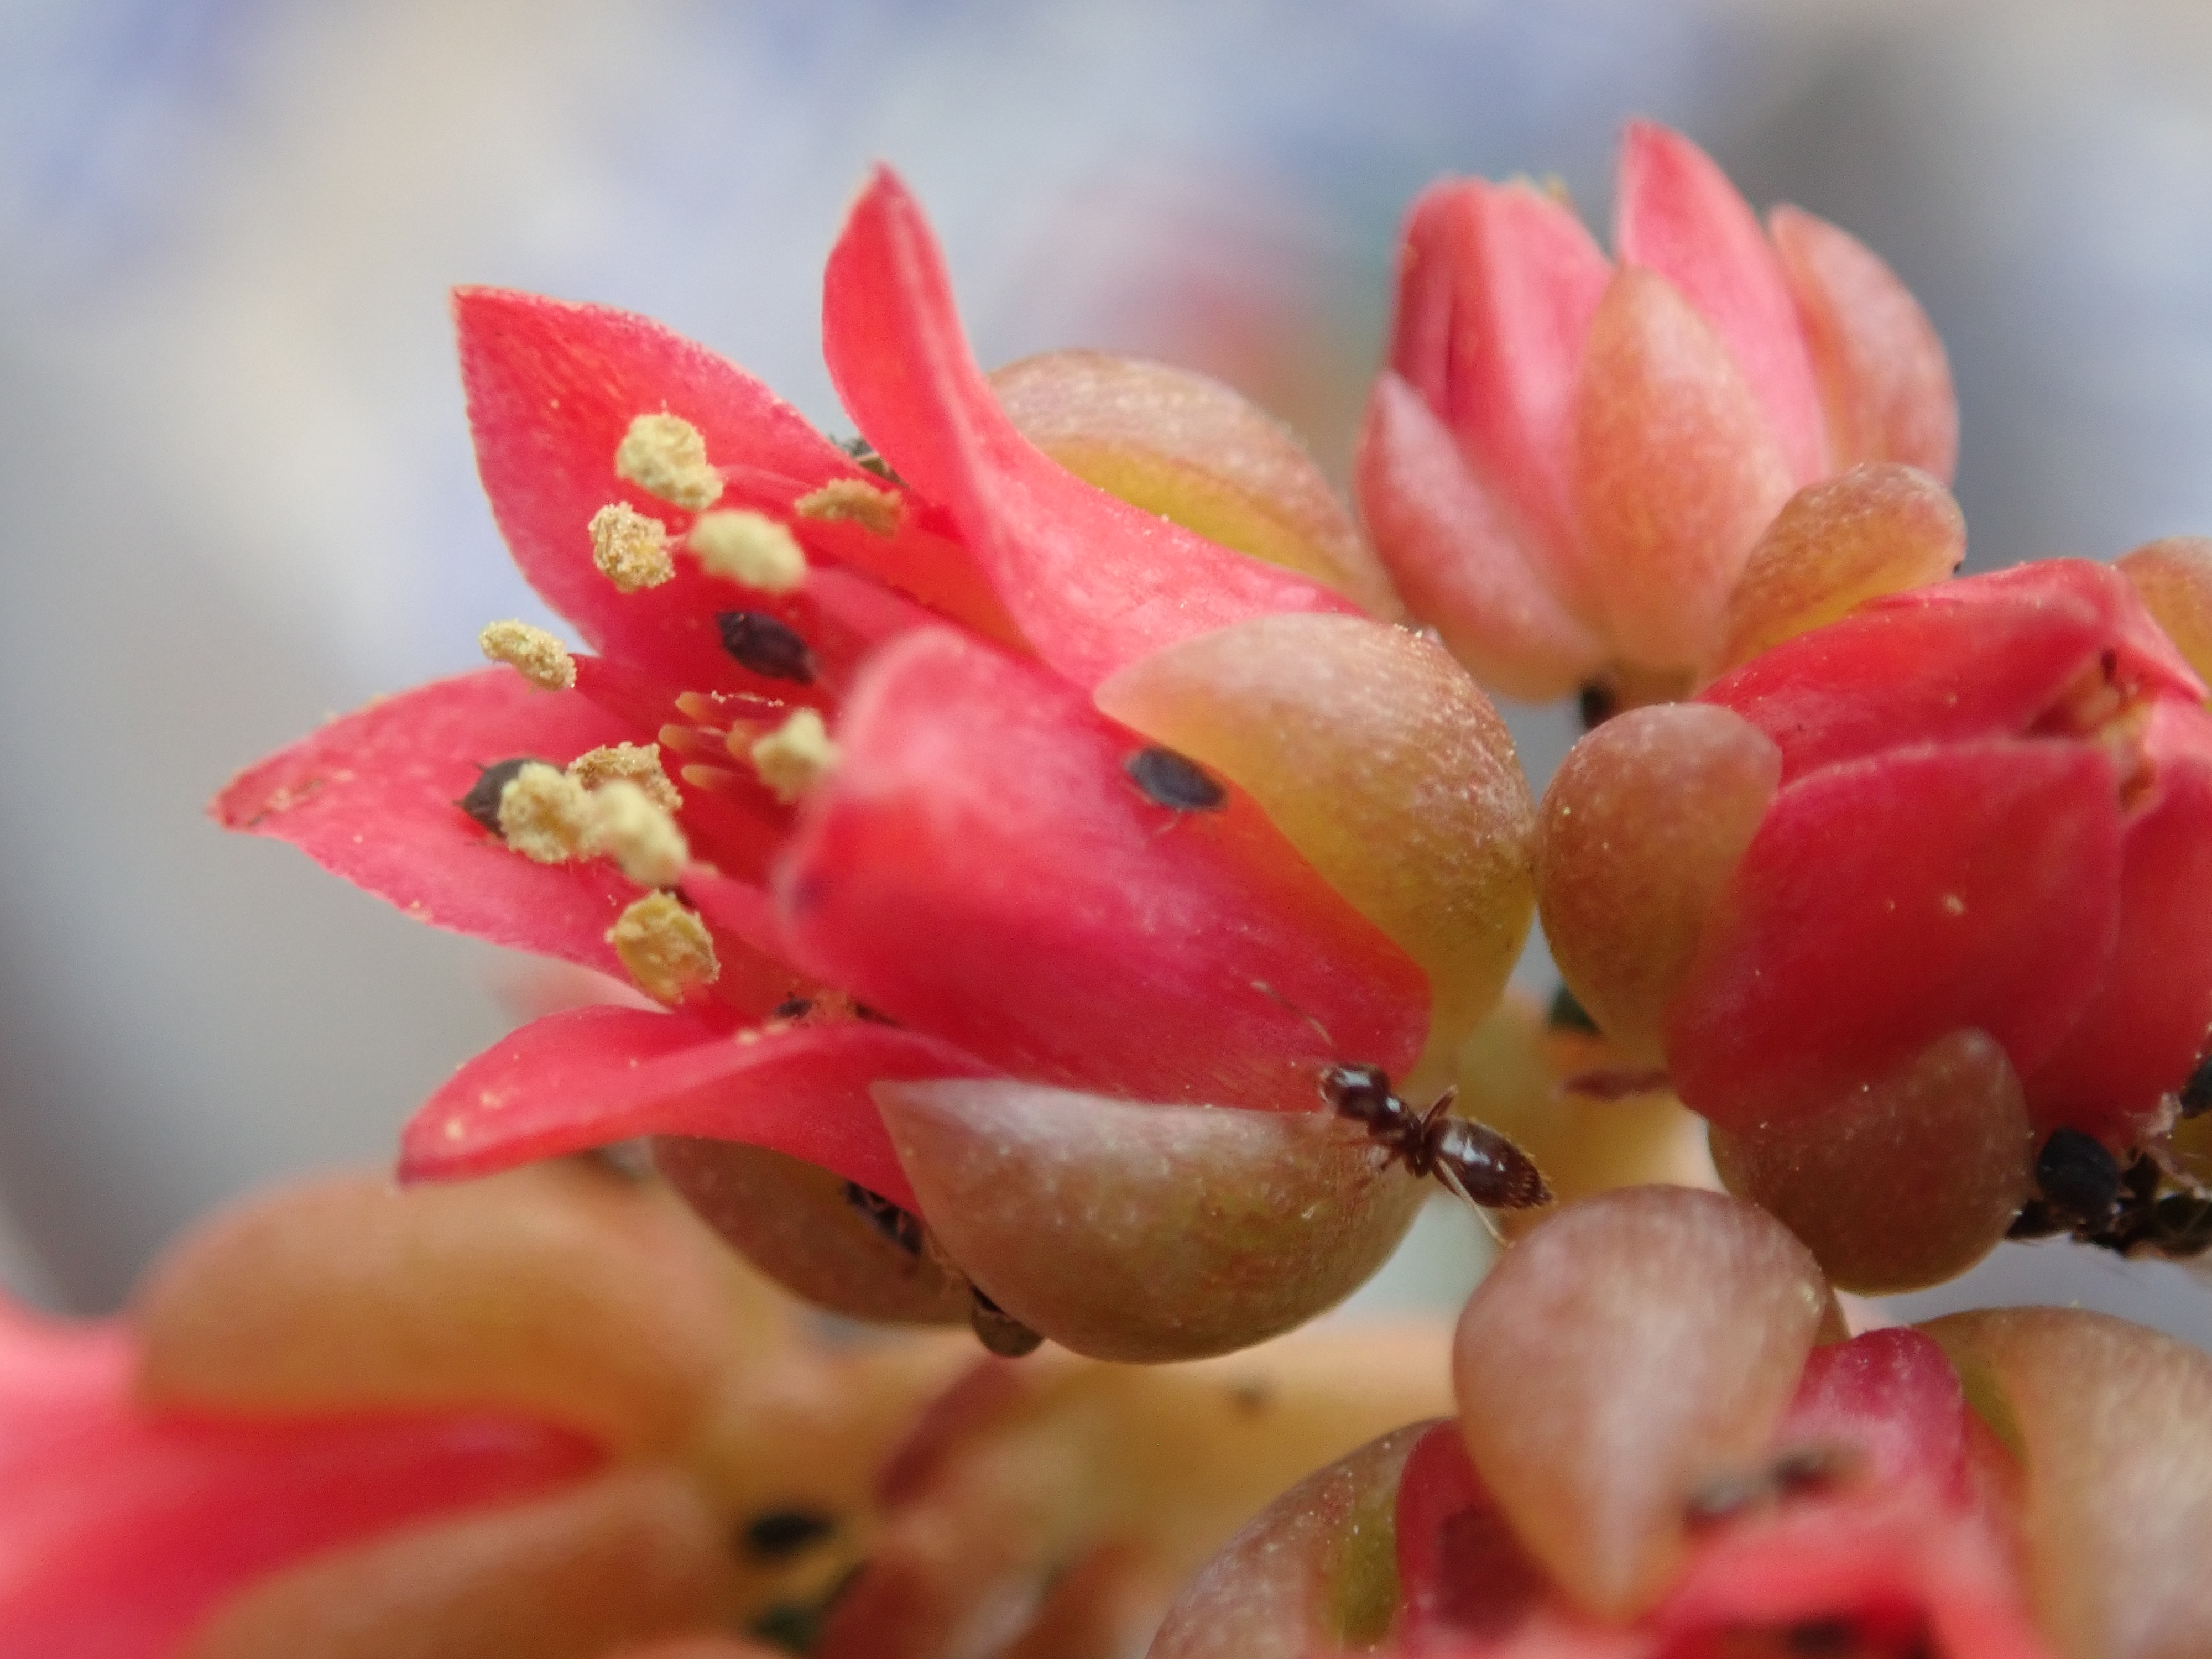
cactus, cactus flower, red, cactus blooming, pink, flower, plant, petal, flowering plant, bud, spring, perennial plant